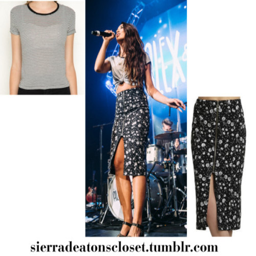
sierra looked stunning in this top and this skirt while performing with person at their former university